Tung Chung Development Pier

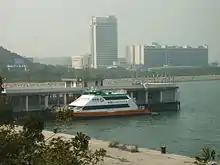
Tung Chung New Development Ferry Pier (East berth).

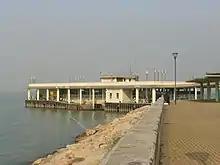
Tung Chung New Development Ferry Pier (West berth).

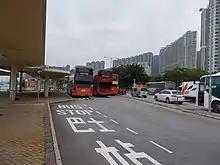
Tung Chung Ferry Bus Terminus next to Tung Chung Development Pier along Tung Chung Waterfront Road.

Tung Chung Development Pier also known as Tung Chung New Development Ferry Pier and Tung Chung New Ferry Pier is a ferry pier in Tung Chung Waterfront Road, Tung Chung, Lantau Island, New Territories, Hong Kong. It was built to replace Tung Chung Old Ferry Pier that is located further west, in Ma Wan Chung.